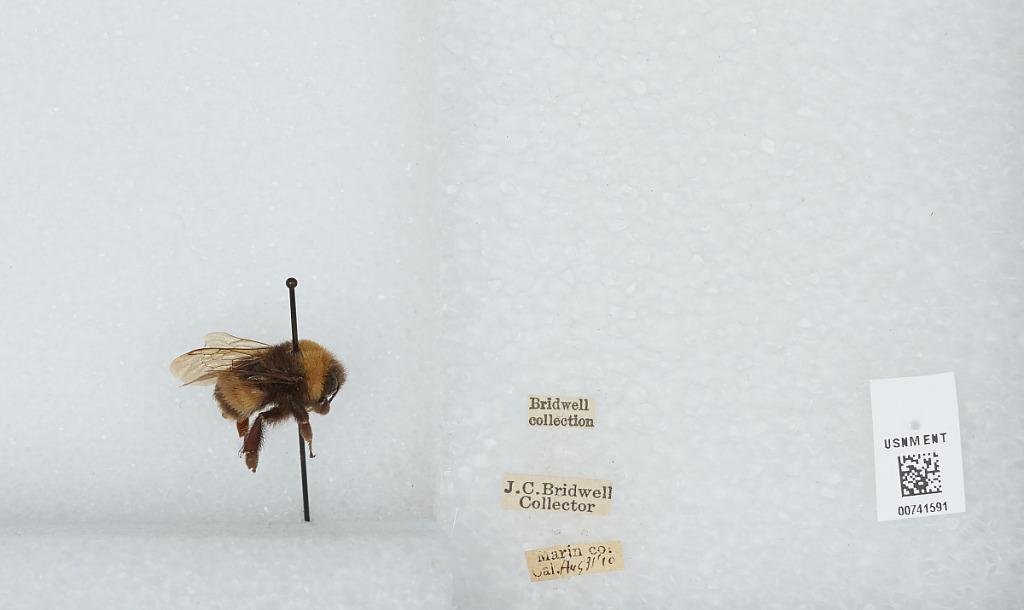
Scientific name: Bombus (Bombus) occidentalis Greene
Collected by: J. Bridwell
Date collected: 1910-8-31
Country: United States
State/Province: California
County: Marin
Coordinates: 38.03, -122.73